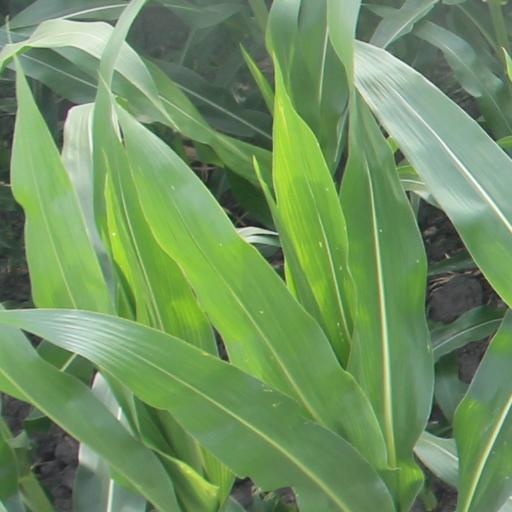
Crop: maize; corn